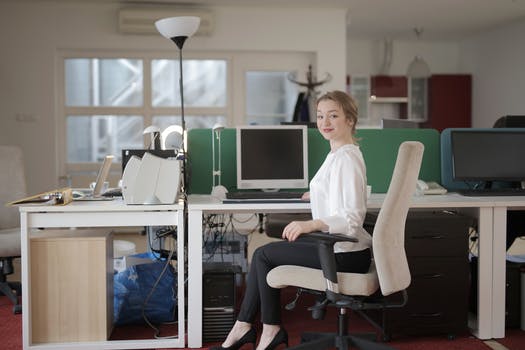
Label: No Watermark